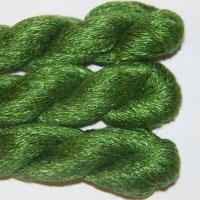
WASABI-205
Brand: PLANET
WASABI-205
Category: Food, Beverages & Tobacco > Food Items > Fruits & Vegetables > Fresh & Frozen Vegetables > Horseradish Root